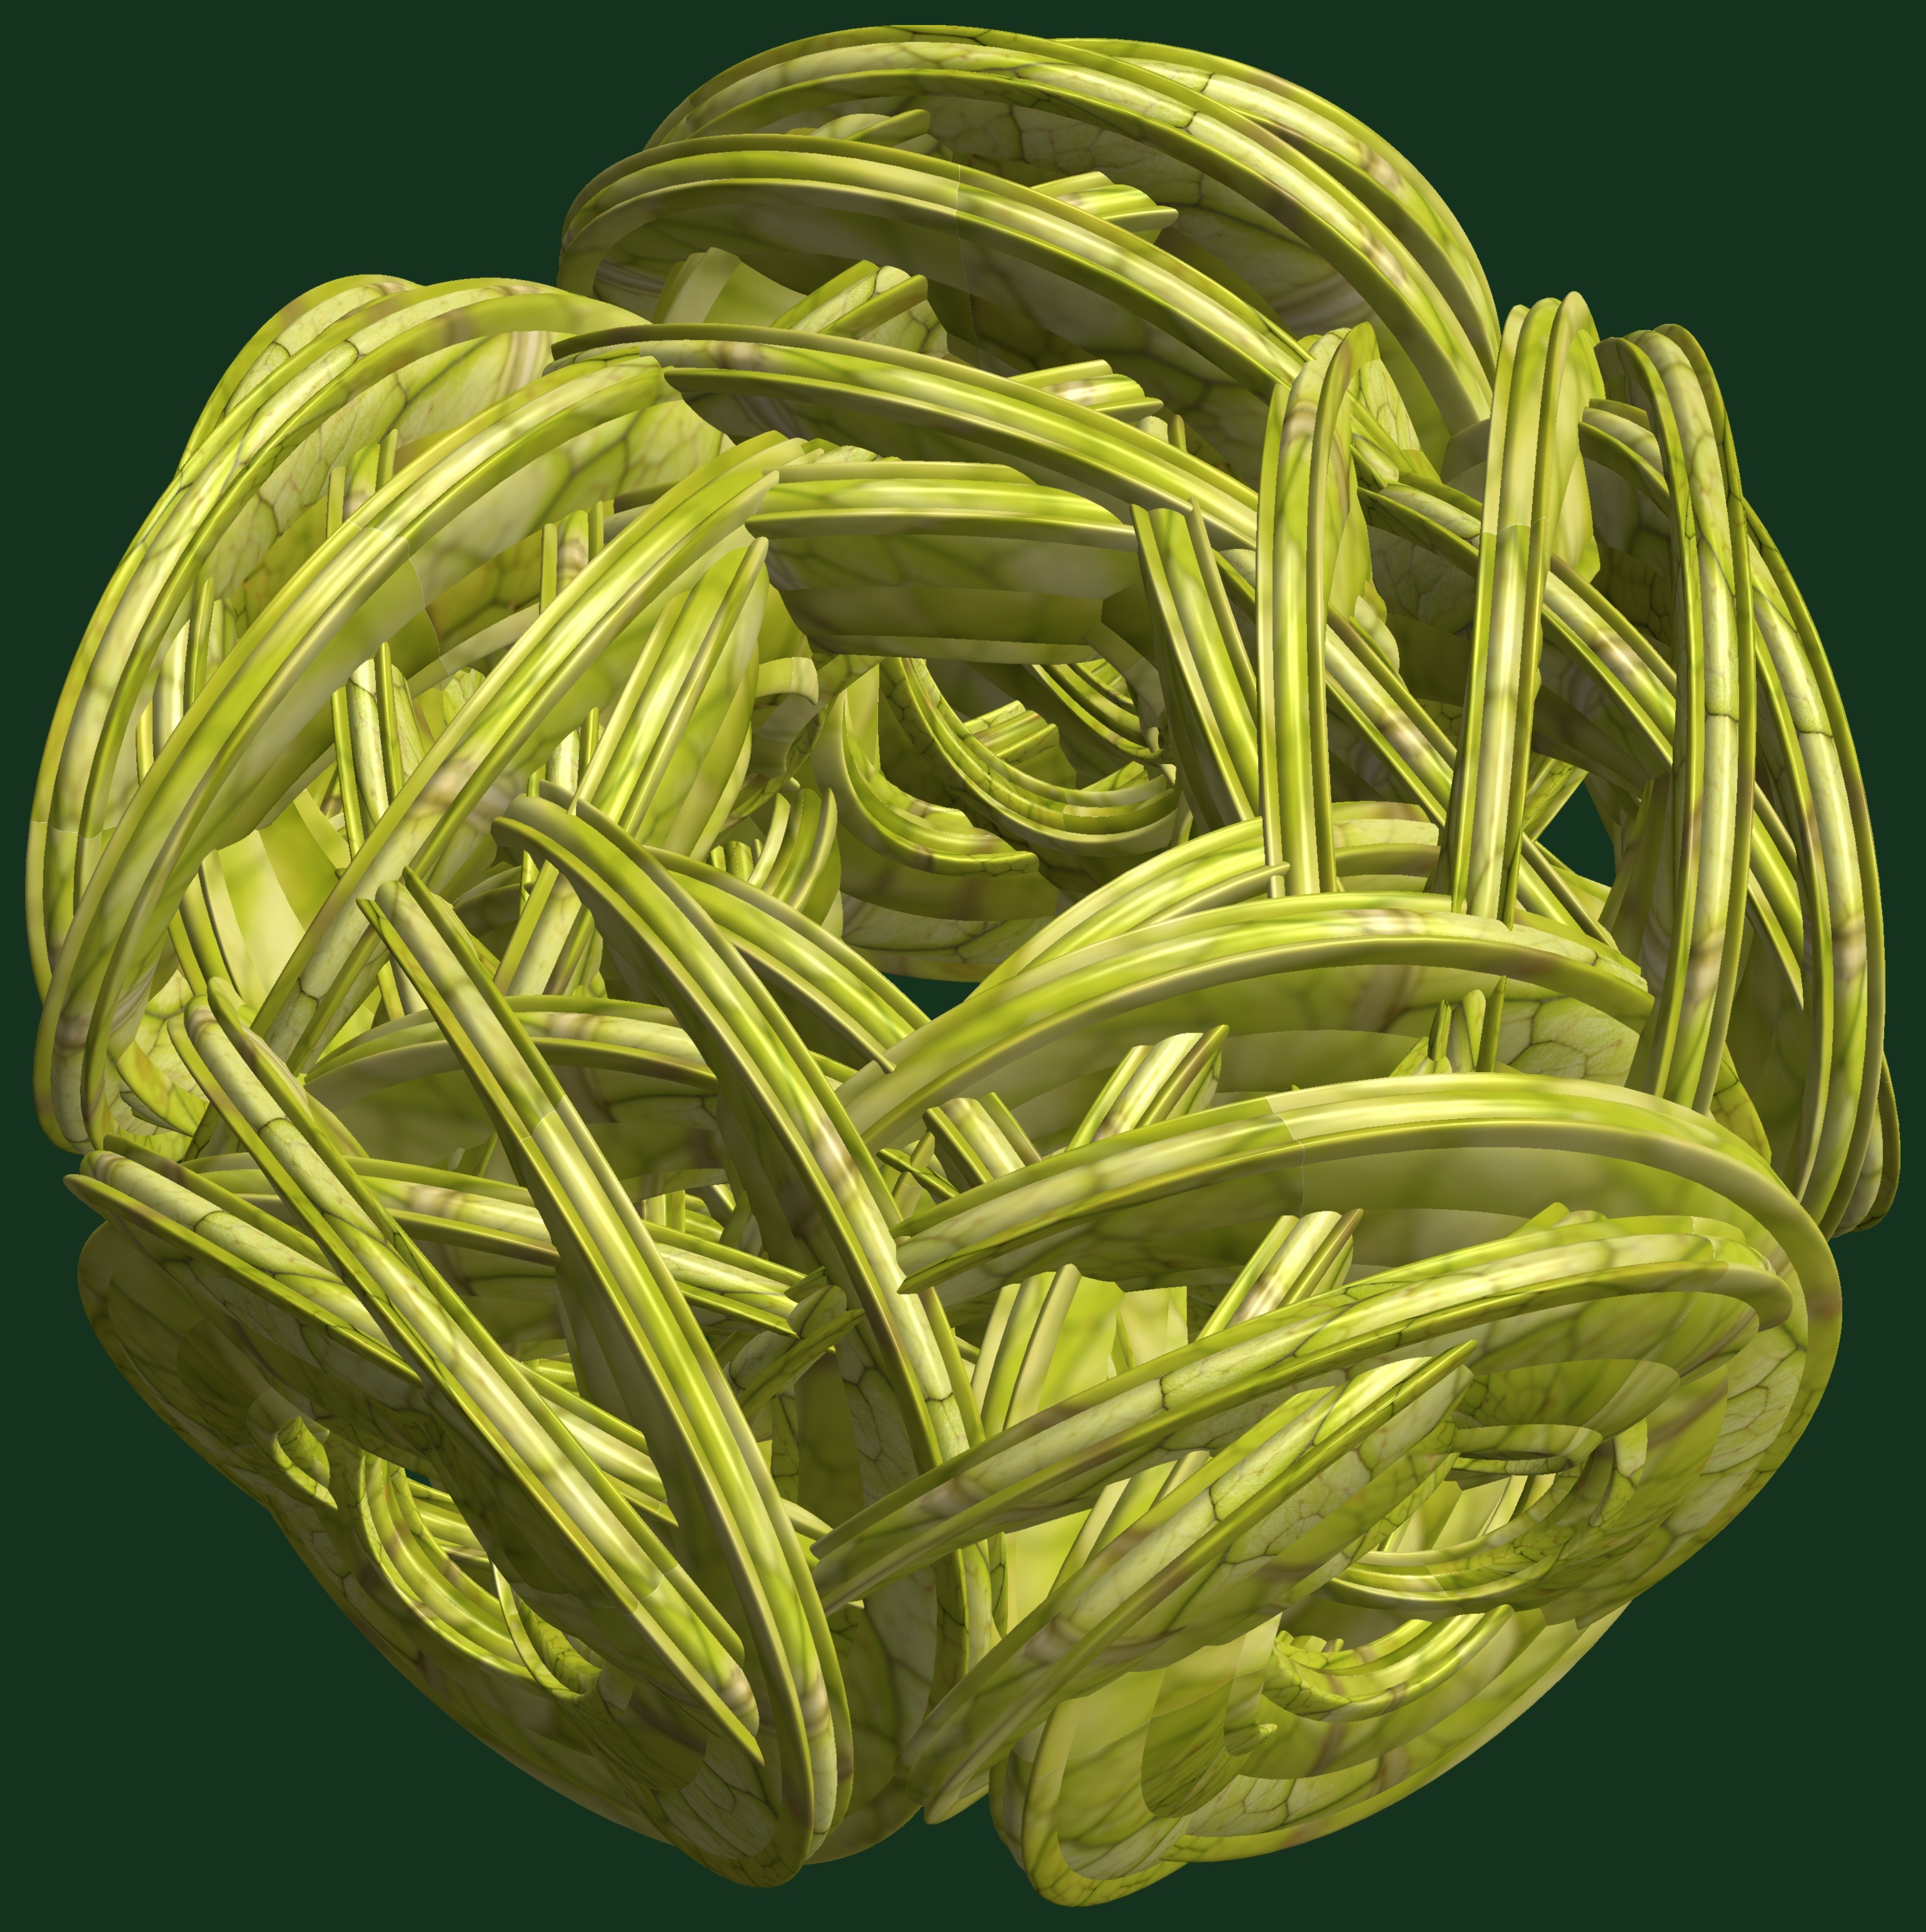
structure, texture, pattern, green, yellow, bangle, jewellery, design, symmetry, 3d, graphic, knot, torus, mathematica, cg, parametricplot3d, code, program, algorithm, abstruct, mapping